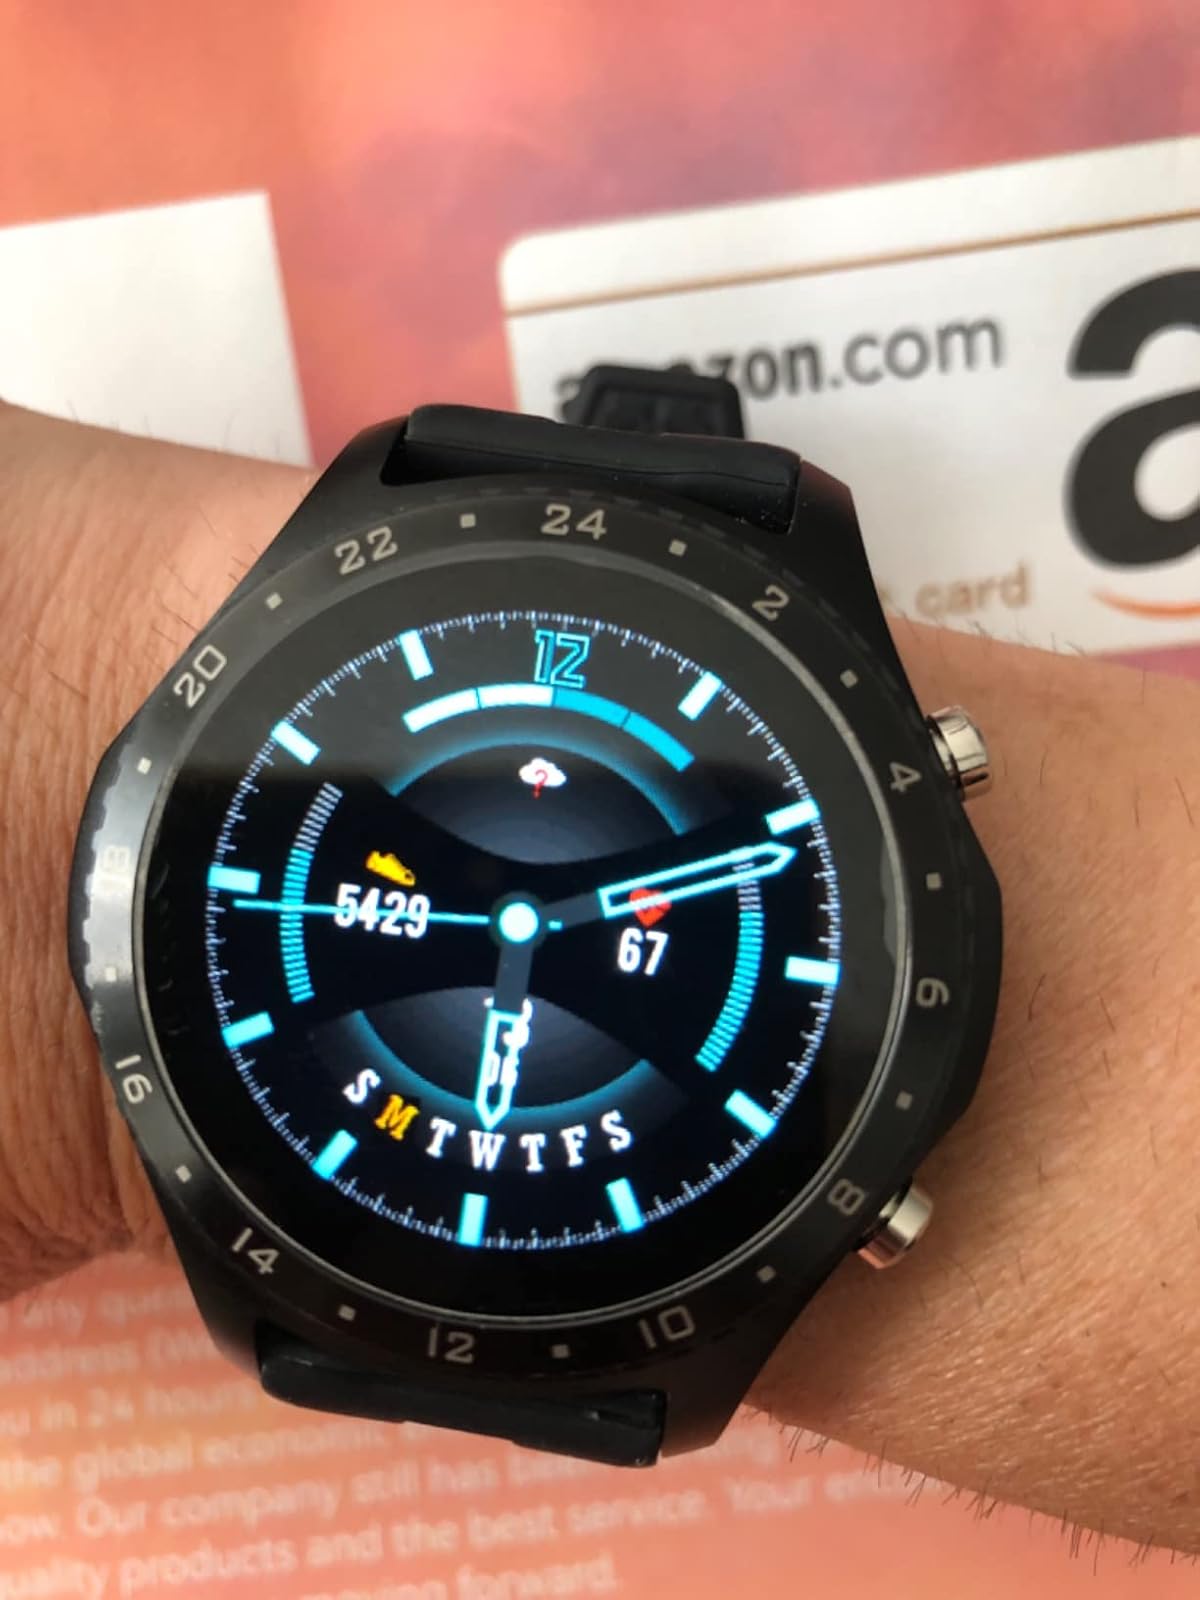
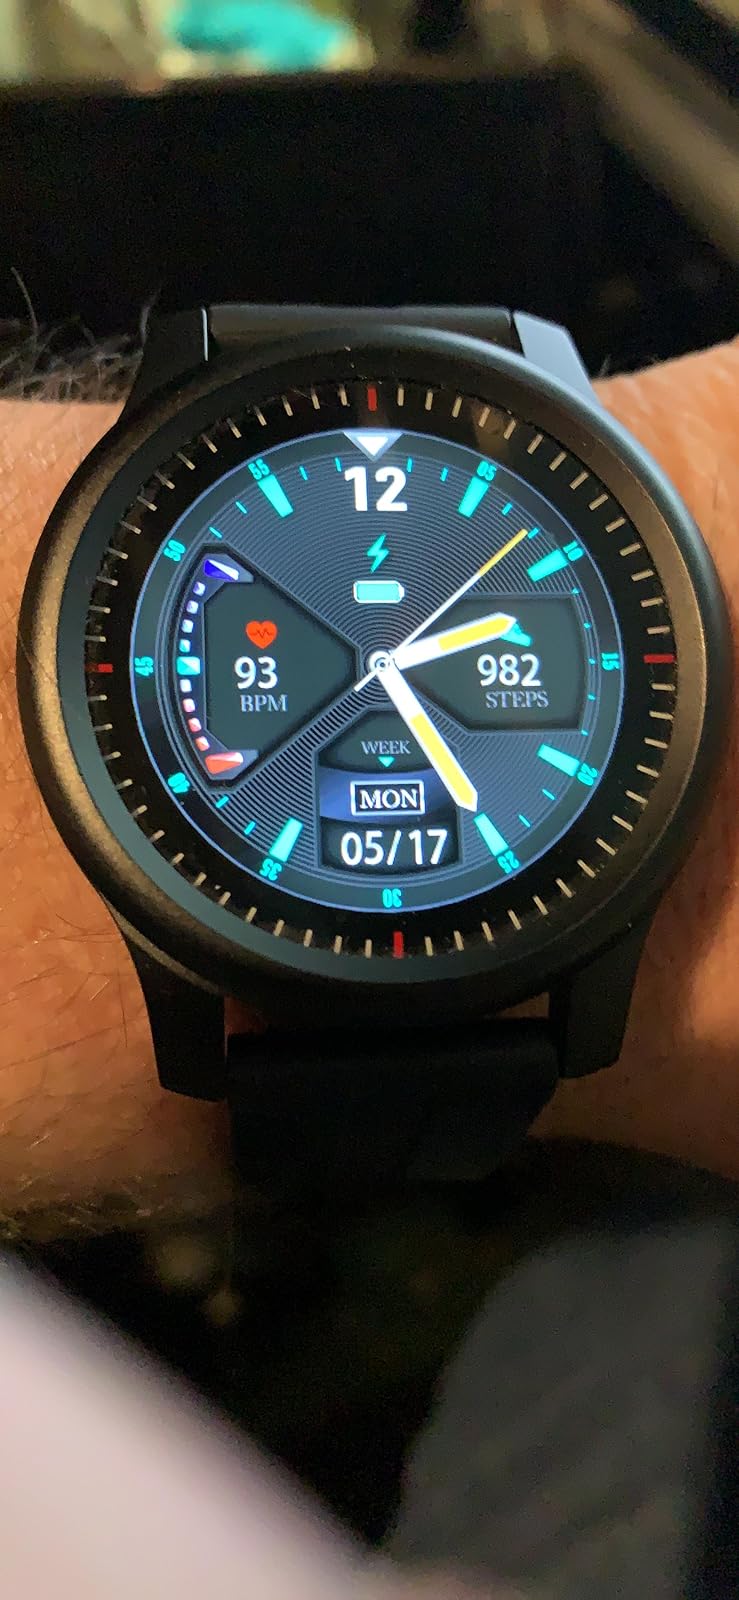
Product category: smartwatch
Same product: no